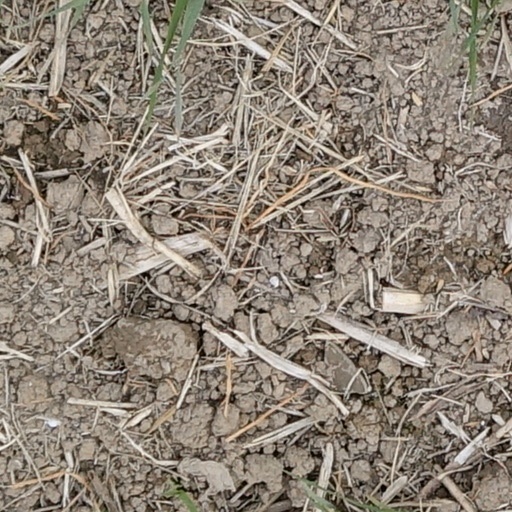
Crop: wheat